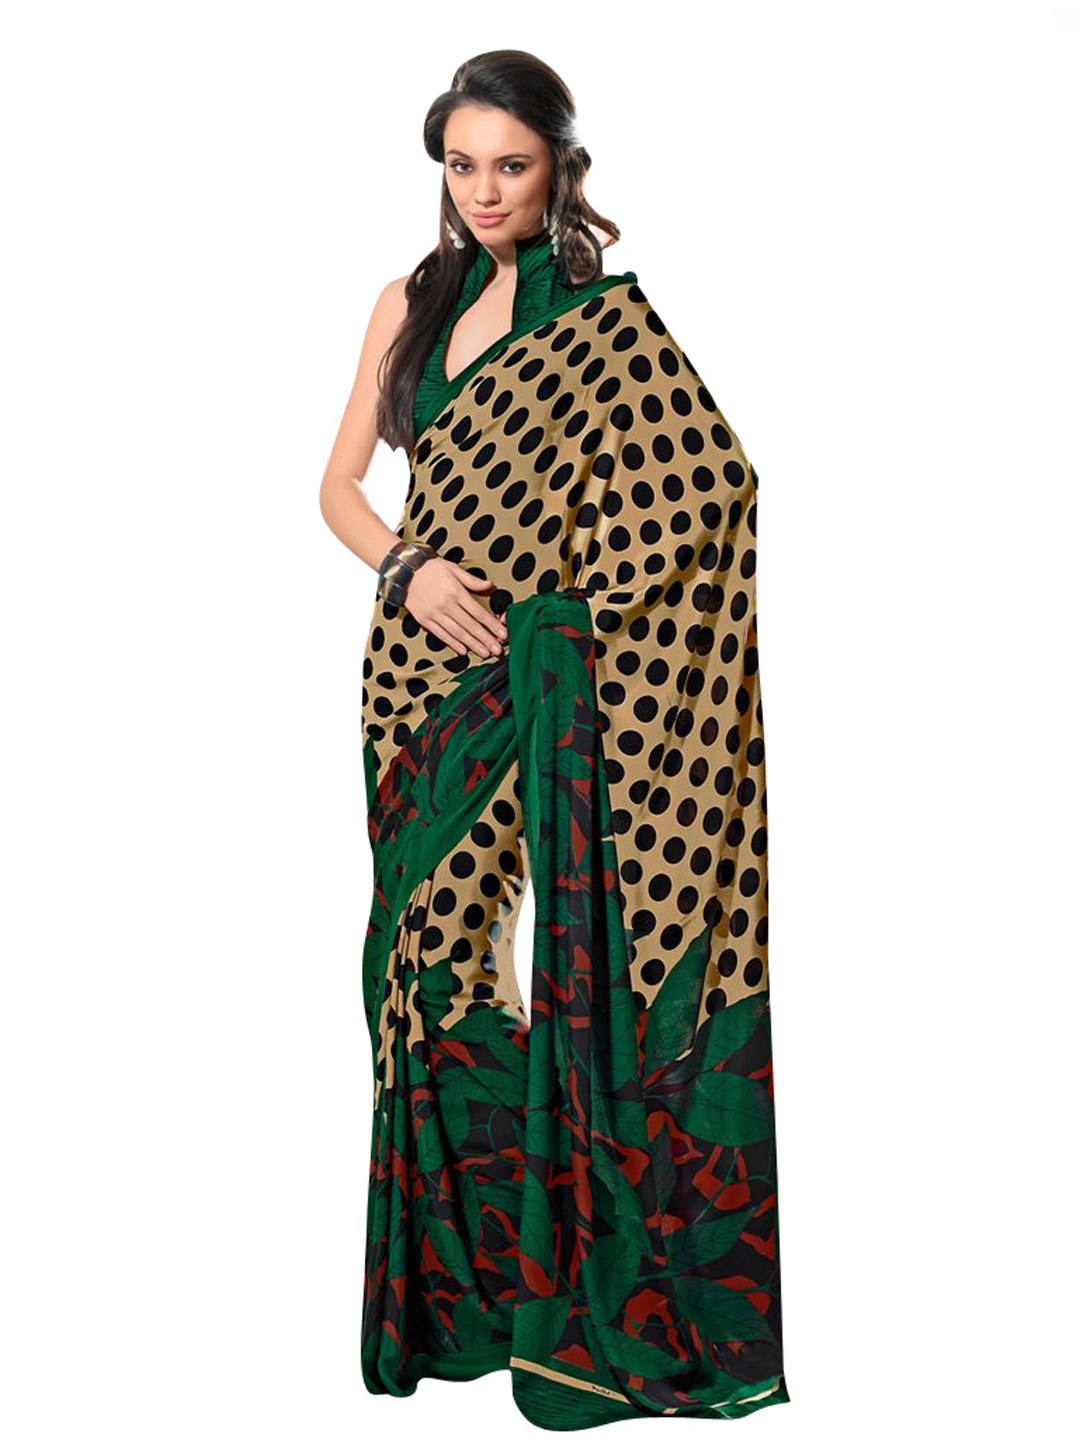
Prafful Beige & Black Crepe Sari
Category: Apparel / Saree / Sarees
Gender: Women
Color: Green
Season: Summer 2012
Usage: Ethnic